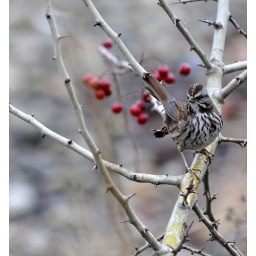
Song Sparrow, I love this shot because of the red berries in the backgroundTaken near my house